Asajj Ventress

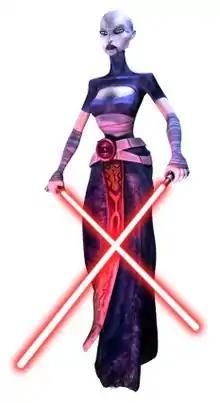
Asajj Ventress in ""

Asajj Ventress is a character in the "Star Wars" franchise created by George Lucas. She was introduced in Genndy Tartakovsky's 2003 animated series "" (voiced by Grey DeLisle). The character later appeared in the 2008 animated film , the 2008 , the 2021 Disney+ series "" and the 2025 series "Tales of the Underworld" (voiced by Nika Futterman).